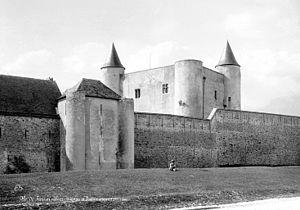
Le château de Noirmoutier
Le château de Noirmoutier est un château fort situé sur l'Île de Noirmoutier dans le département de la Vendée. Il domine la ville de Noirmoutier-en-l'Île de son donjon haut de près de 20 mètres. Ce château qui est, avec l'église voisine, tout ce qui reste de l'abbaye de Noirmoutier, témoigne de l'architecture médiévale du XIIᵉ siècle.
Cette liste présente des châteaux ou logis situés dans le département de la Vendée, qu'ils présentent un intérêt historique ou non, avec la commune actuelle où ils se trouvent.
La photographie d'architecture, est l’un des principaux thèmes de la photographie. Elle consiste à réaliser des photographies d’édifices, cette restitution pouvant être fidèle, ou magnifiée selon le désir, la volonté et la sensibilité artistique du photographe.